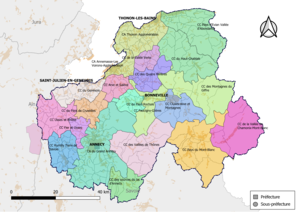
Carte des intercommunalités du département de Haute-Savoie, France. Composition au 1er janvier 2019.
Historiquement, la Haute-Savoie est un département solidement ancré à droite. Sous la Vᵉ République, c'est même le seul département français à n'avoir jamais élu un député de gauche, à l'exception des élections législatives de 1986 avec Dominique Strauss-Kahn, à la tête de la liste officielle du Parti socialiste et Robert Borrel, qui dirigea une liste divers gauche dissidente. À l'heure actuelle, la droite et le centre possèdent deux sièges de député sur six, tous les sièges de sénateurs et l'intégralité des sièges de conseillers départementaux.
Les communes du département de la Haute-Savoie sont regroupées dans 21 intercommunalités : 3 communautés d'agglomération et 18 communautés de communes.